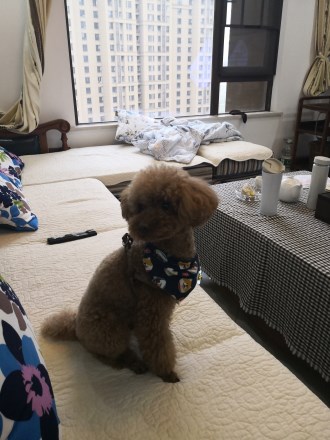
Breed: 7449-n000128-teddy